Thomas Buchanan Dugan

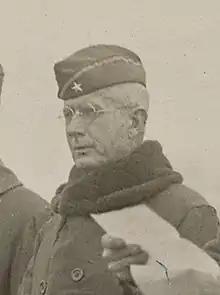
Brigadier General Thomas Dugan near Dagonville 1918

Thomas Buchanan Dugan (July 27, 1858 – April 27, 1940) was a United States Army officer in the late 19th and early 20th centuries.